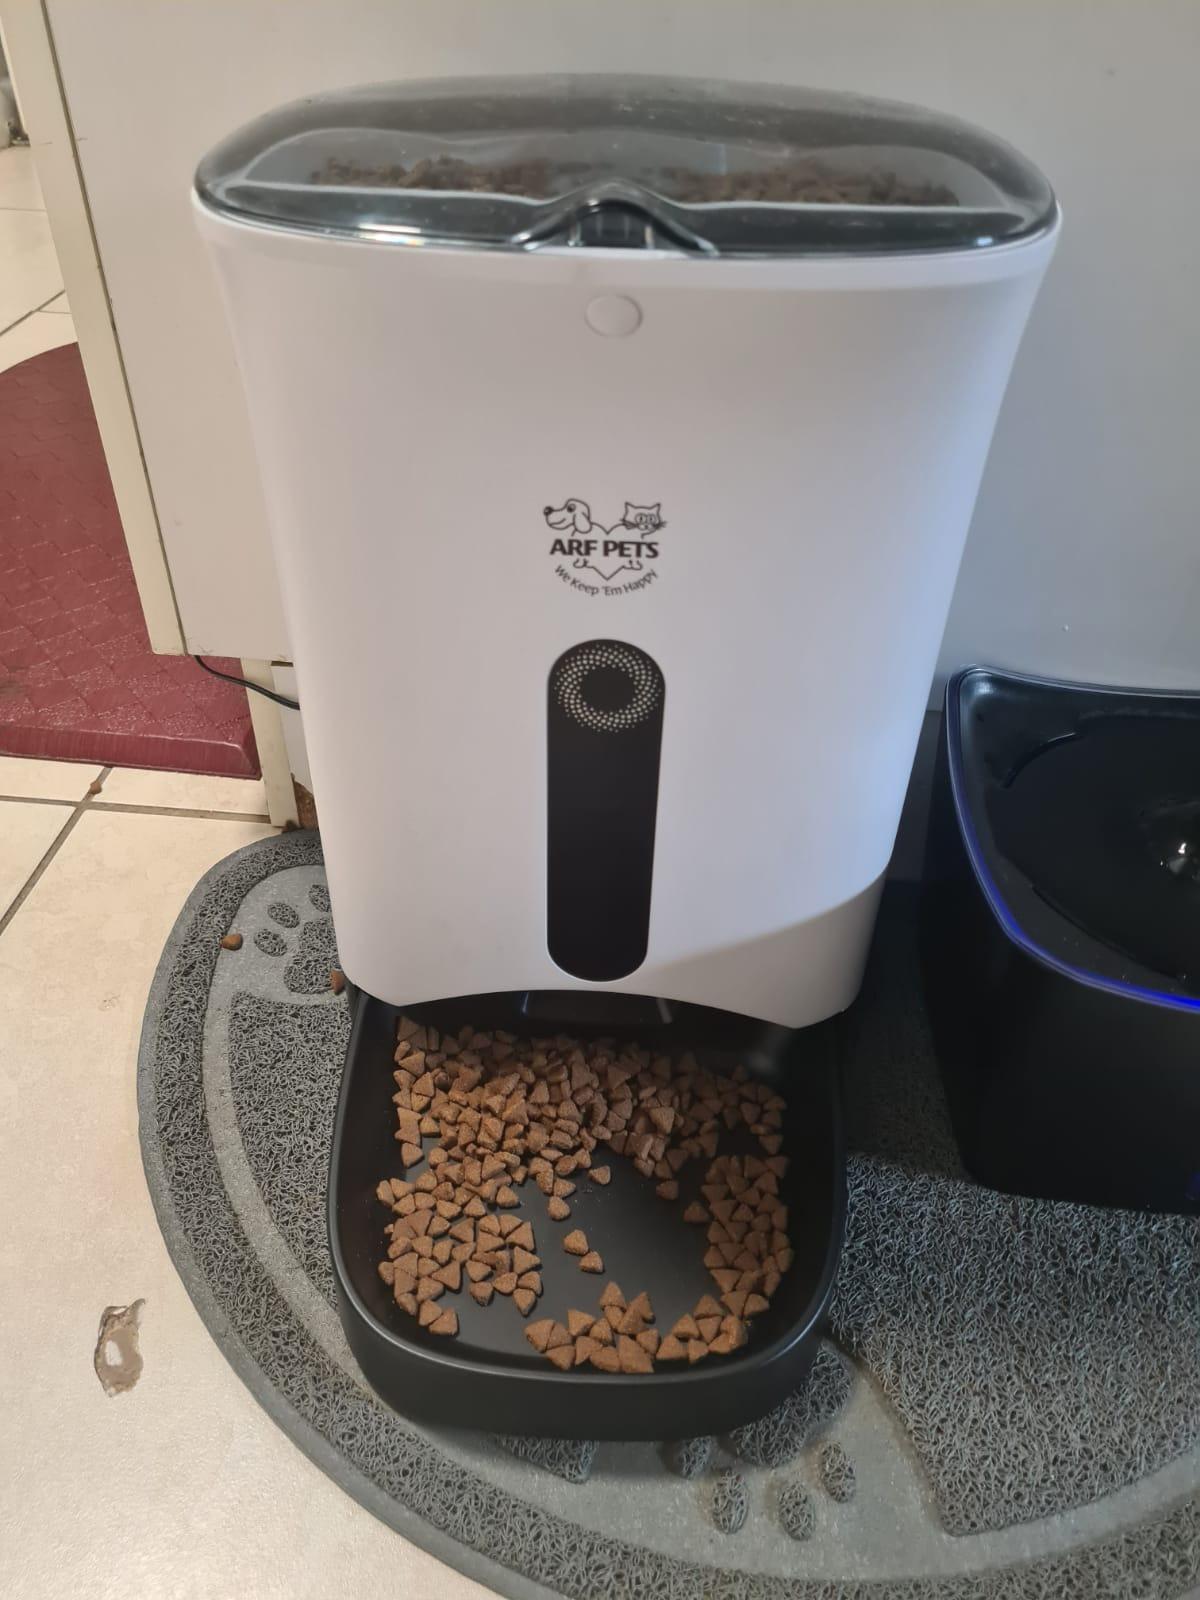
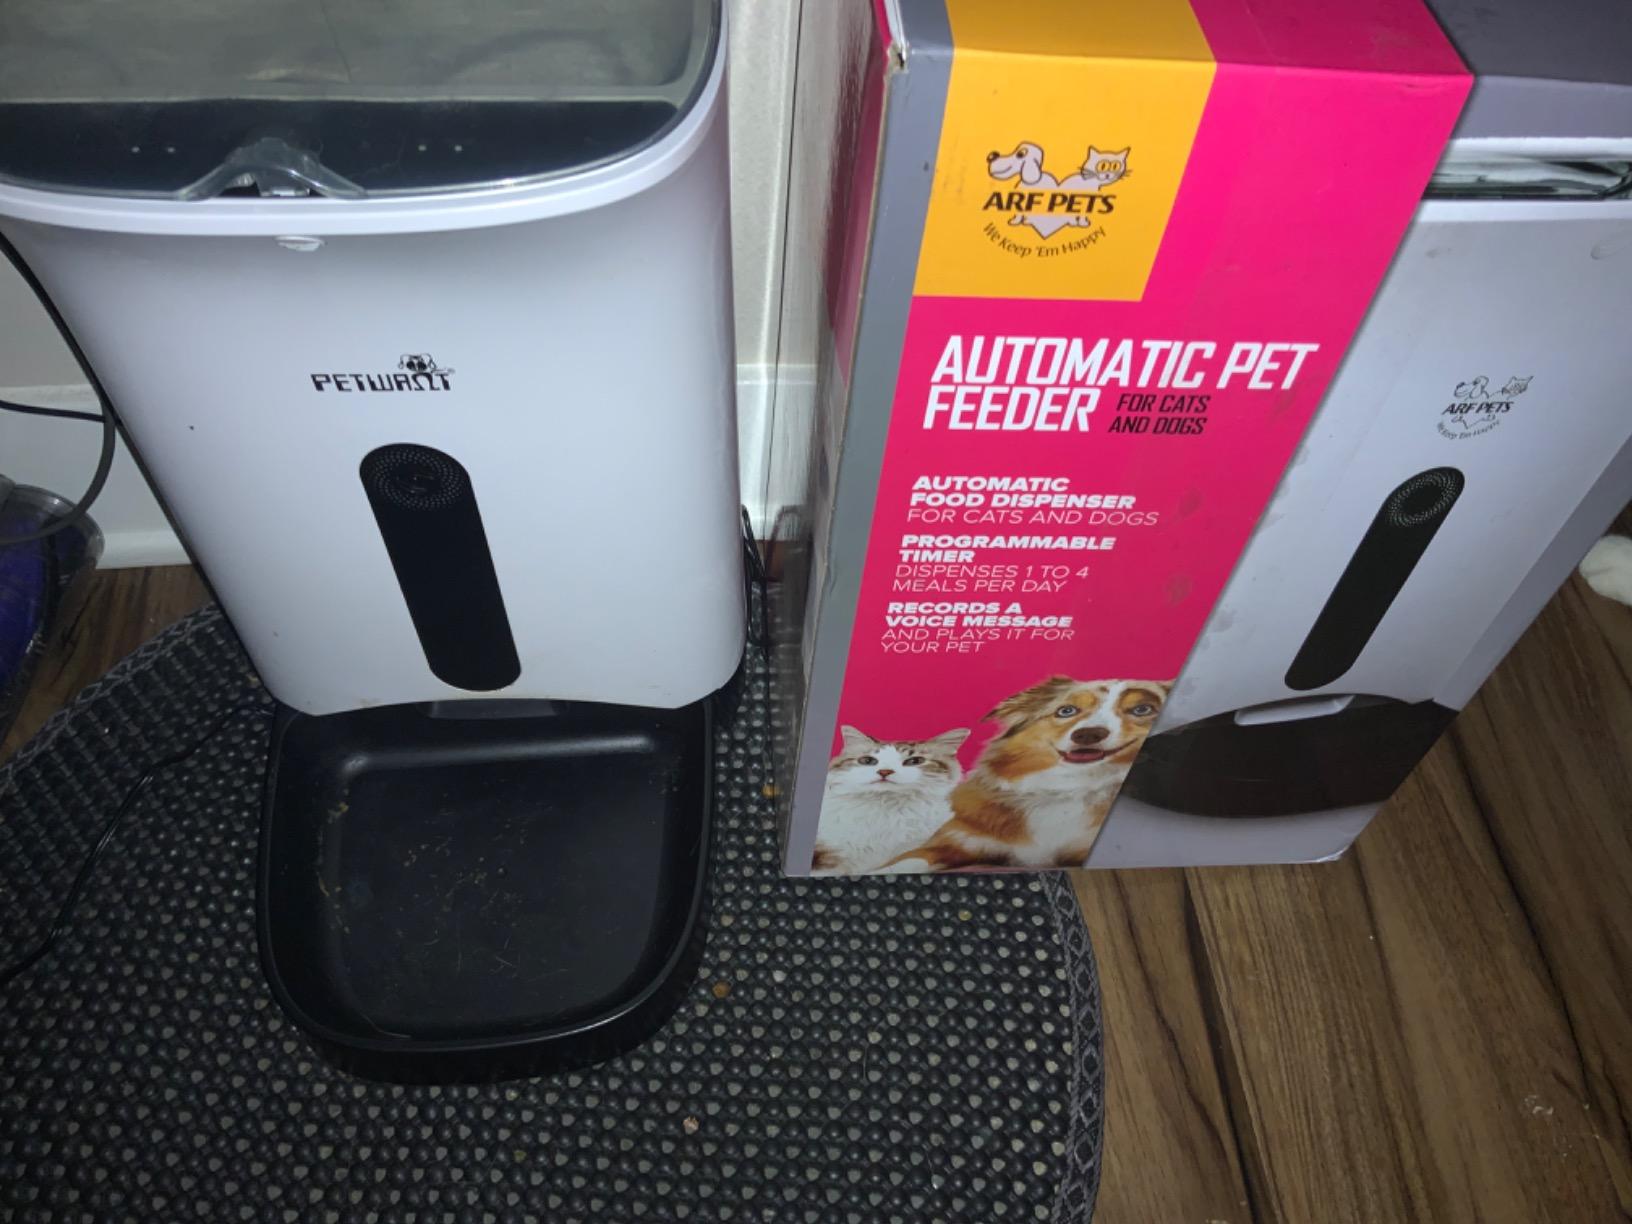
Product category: items_feeder
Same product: yes